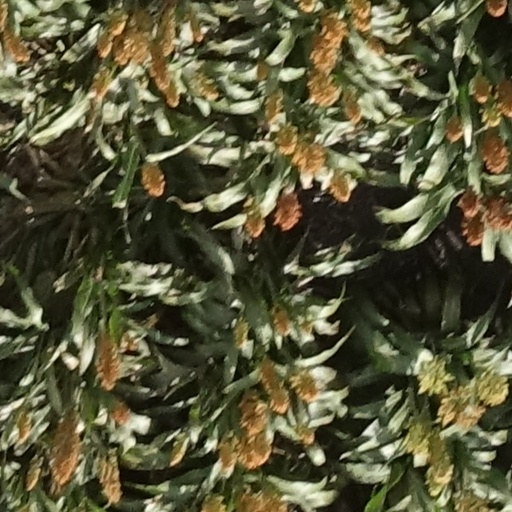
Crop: sorghum